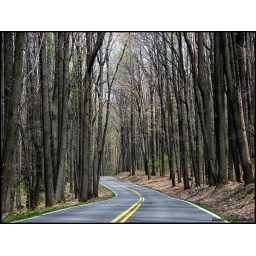
in coopers rock state forest#21 road